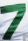
Number: 7